Abtai Sain Khan

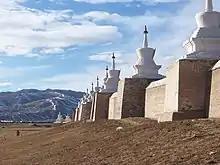
Stupas surrounding Erdene Zuu monastery

Abtai died a year later in 1588. His remains were interred at Erdene Zuu. Shortly thereafter his son Shubuudai was killed by Oirat chieftains. Abtai's descendants would continue to reign over the house of the Tüsheet Khan. Abtai's great-grandson Zanabazar (born Eshidorji) was recognized by the 5th Dalai Lama as the first "Jebtsundamba Khutuktu" and "Bogd Gegeen" or spiritual leader of Tibetan Buddhism in Khalkha Mongolia in the 1640s.